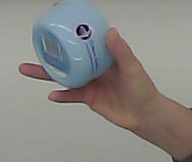
Product: nivea_baby